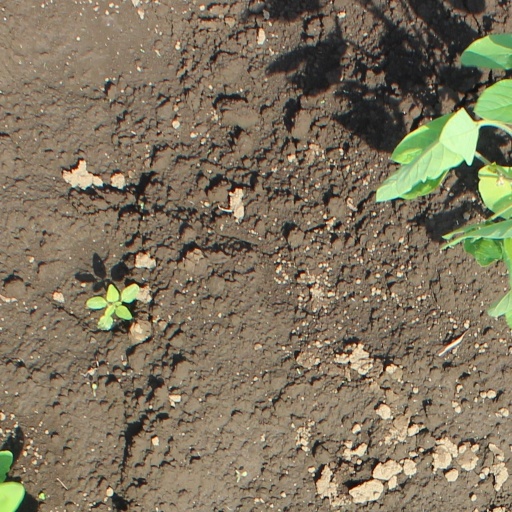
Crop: soybean